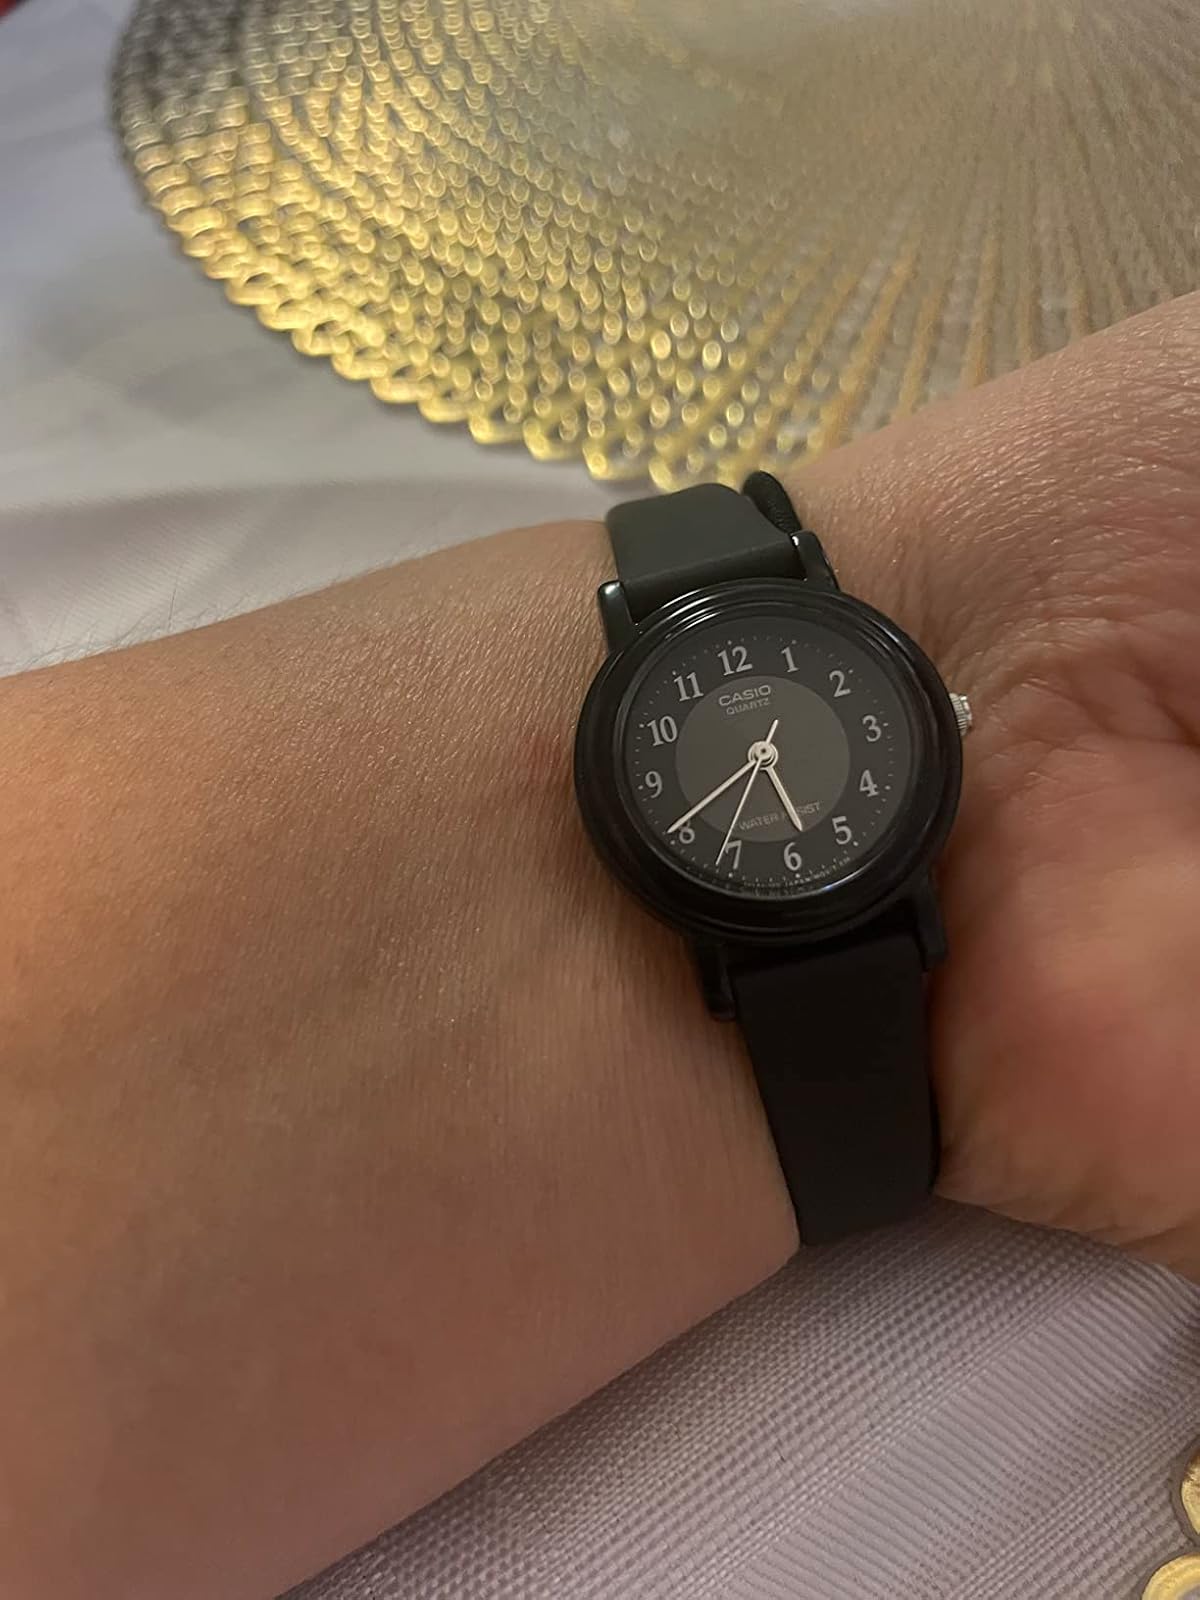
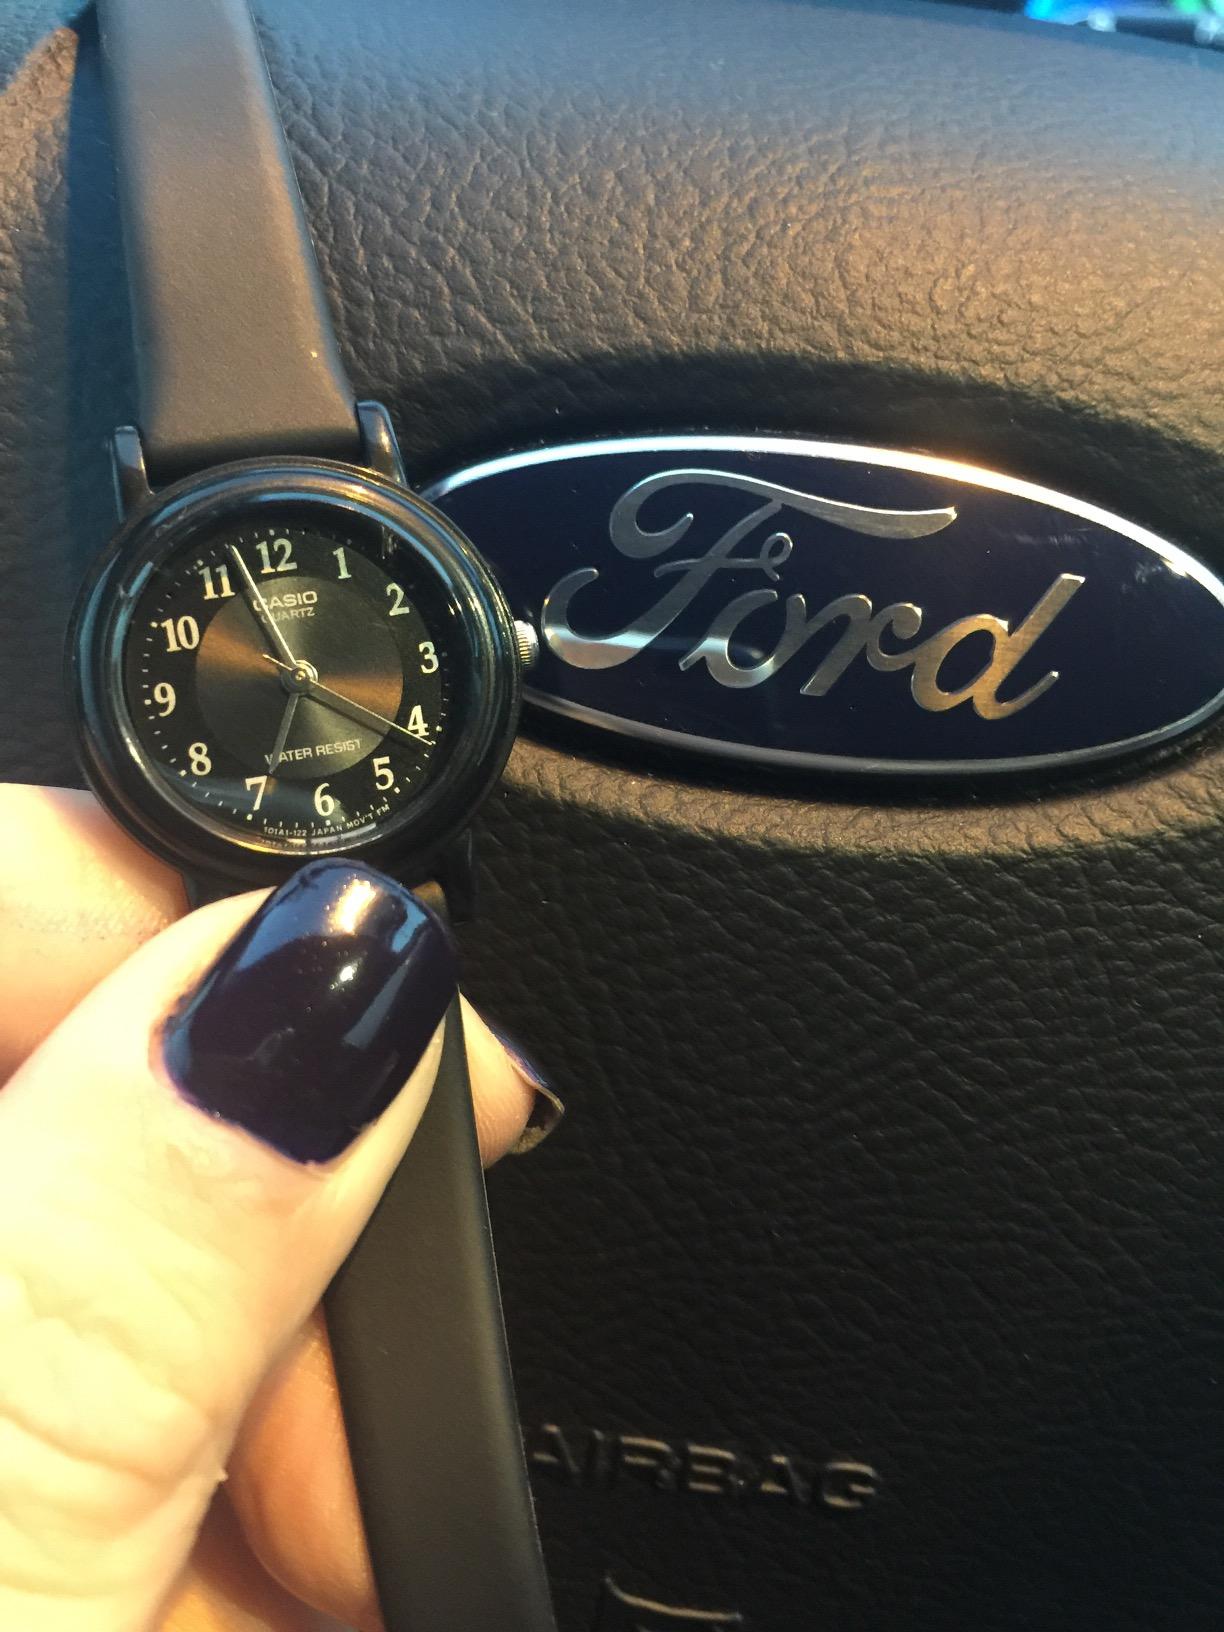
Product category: accessories_watch
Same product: yes